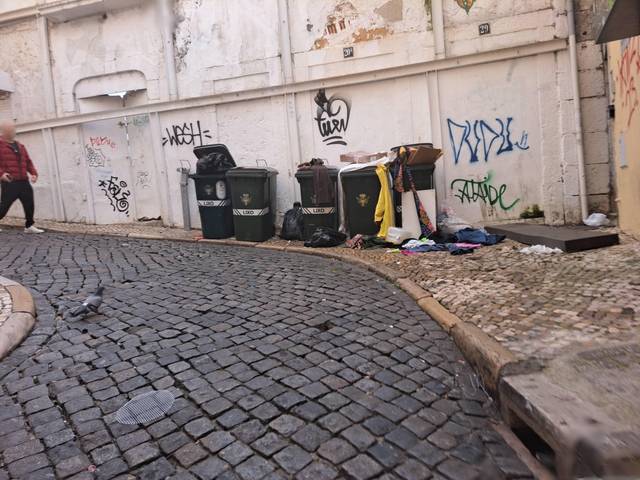
Region: Portugal
Coordinates: 38.715, -9.138